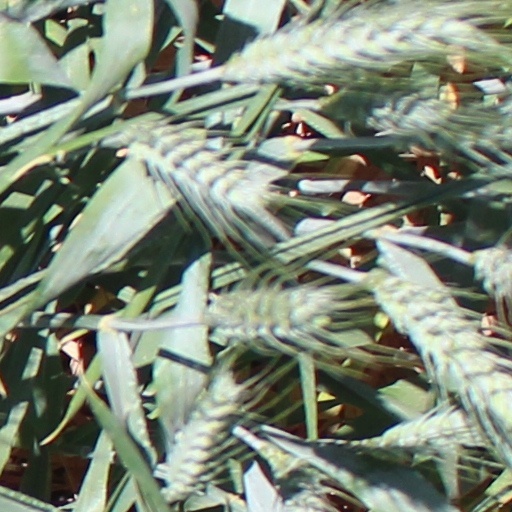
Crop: wheat